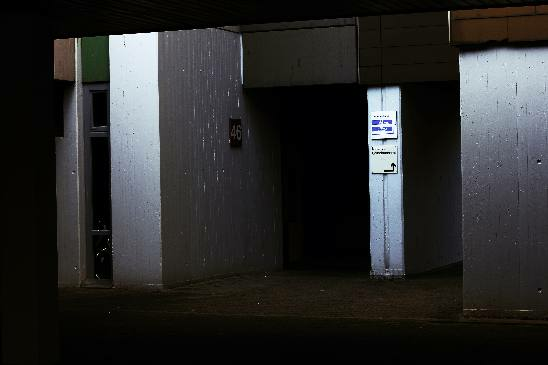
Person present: No